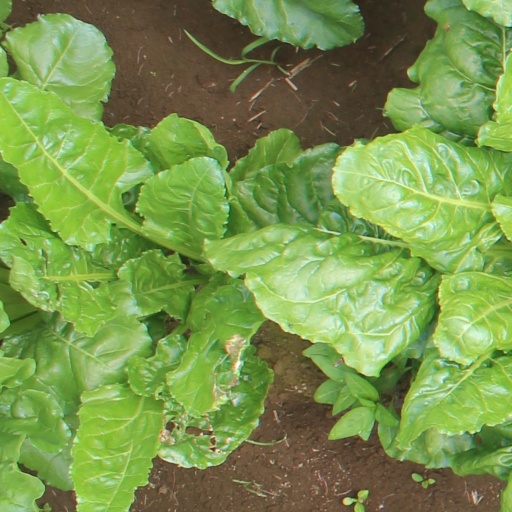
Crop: sugar beet